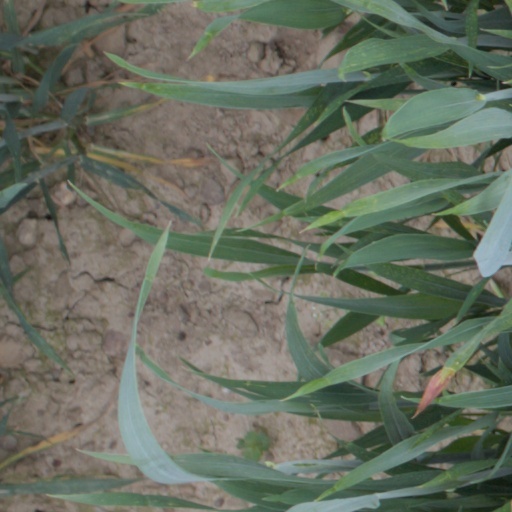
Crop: wheat